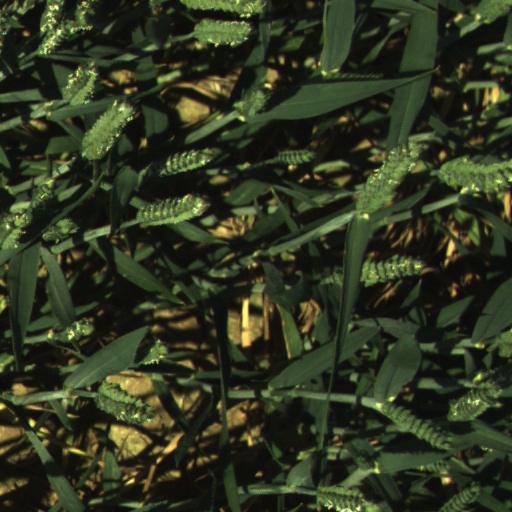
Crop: wheat